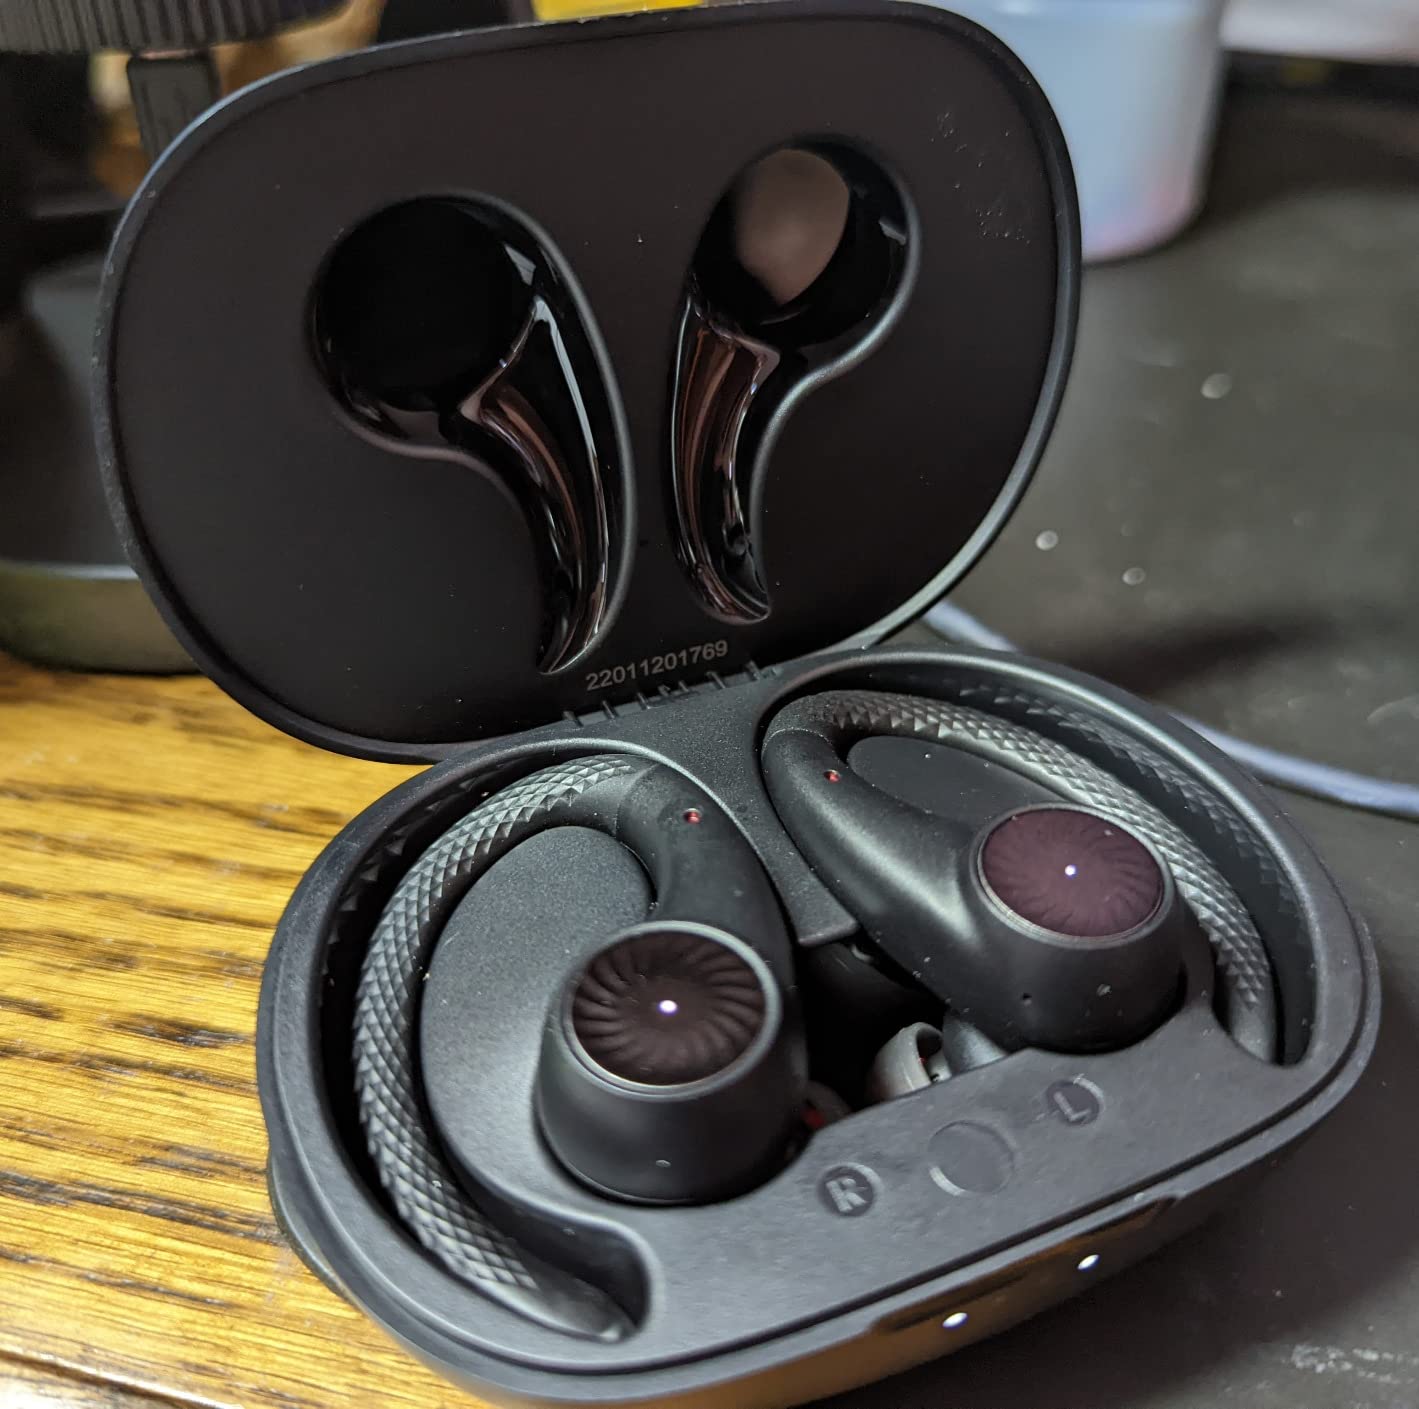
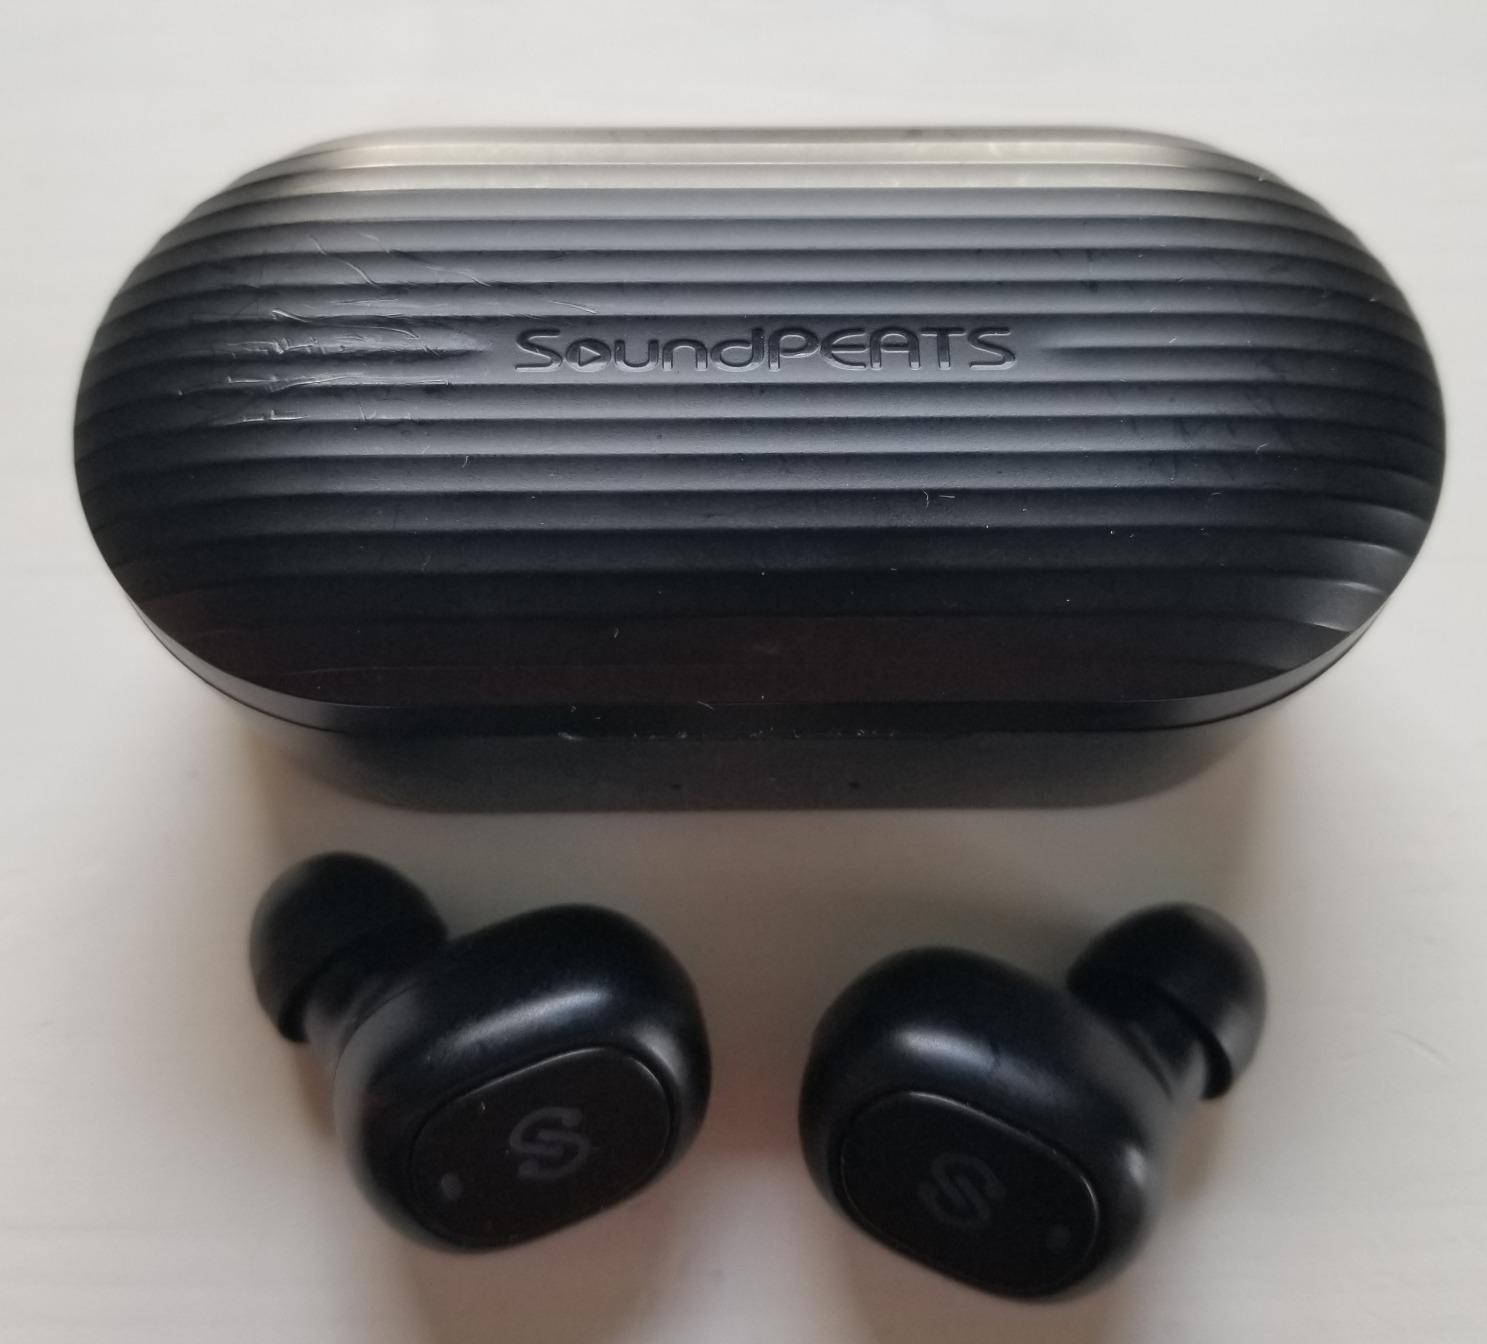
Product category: earbuds
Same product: no